Markus Maria Profitlich

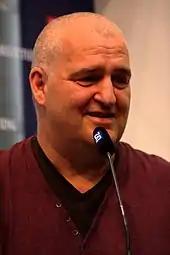
Profitlich in 2012

Markus Maria Profitlich (born 25 March 1960 in Bonn) is a German comedian, actor and voice actor who was a cast member of "Die Wochenshow" between 1999 and 2001. He also hosted his own show, "Mensch Markus", from 2002 to 2007.